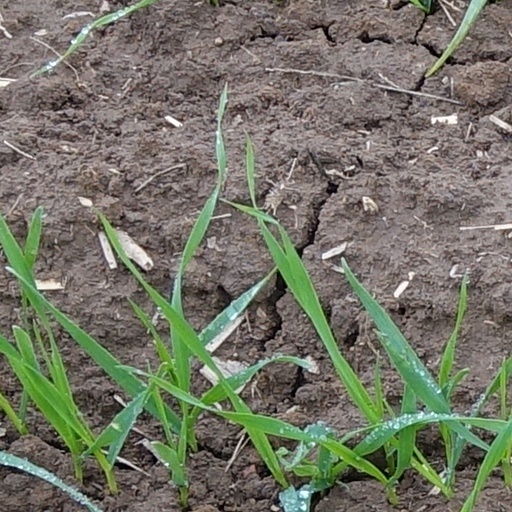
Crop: wheat